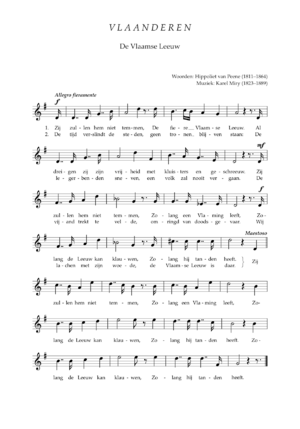
Vlaamse Leeuw est l'expression néerlandaise désignant le « lion des Flandres ».